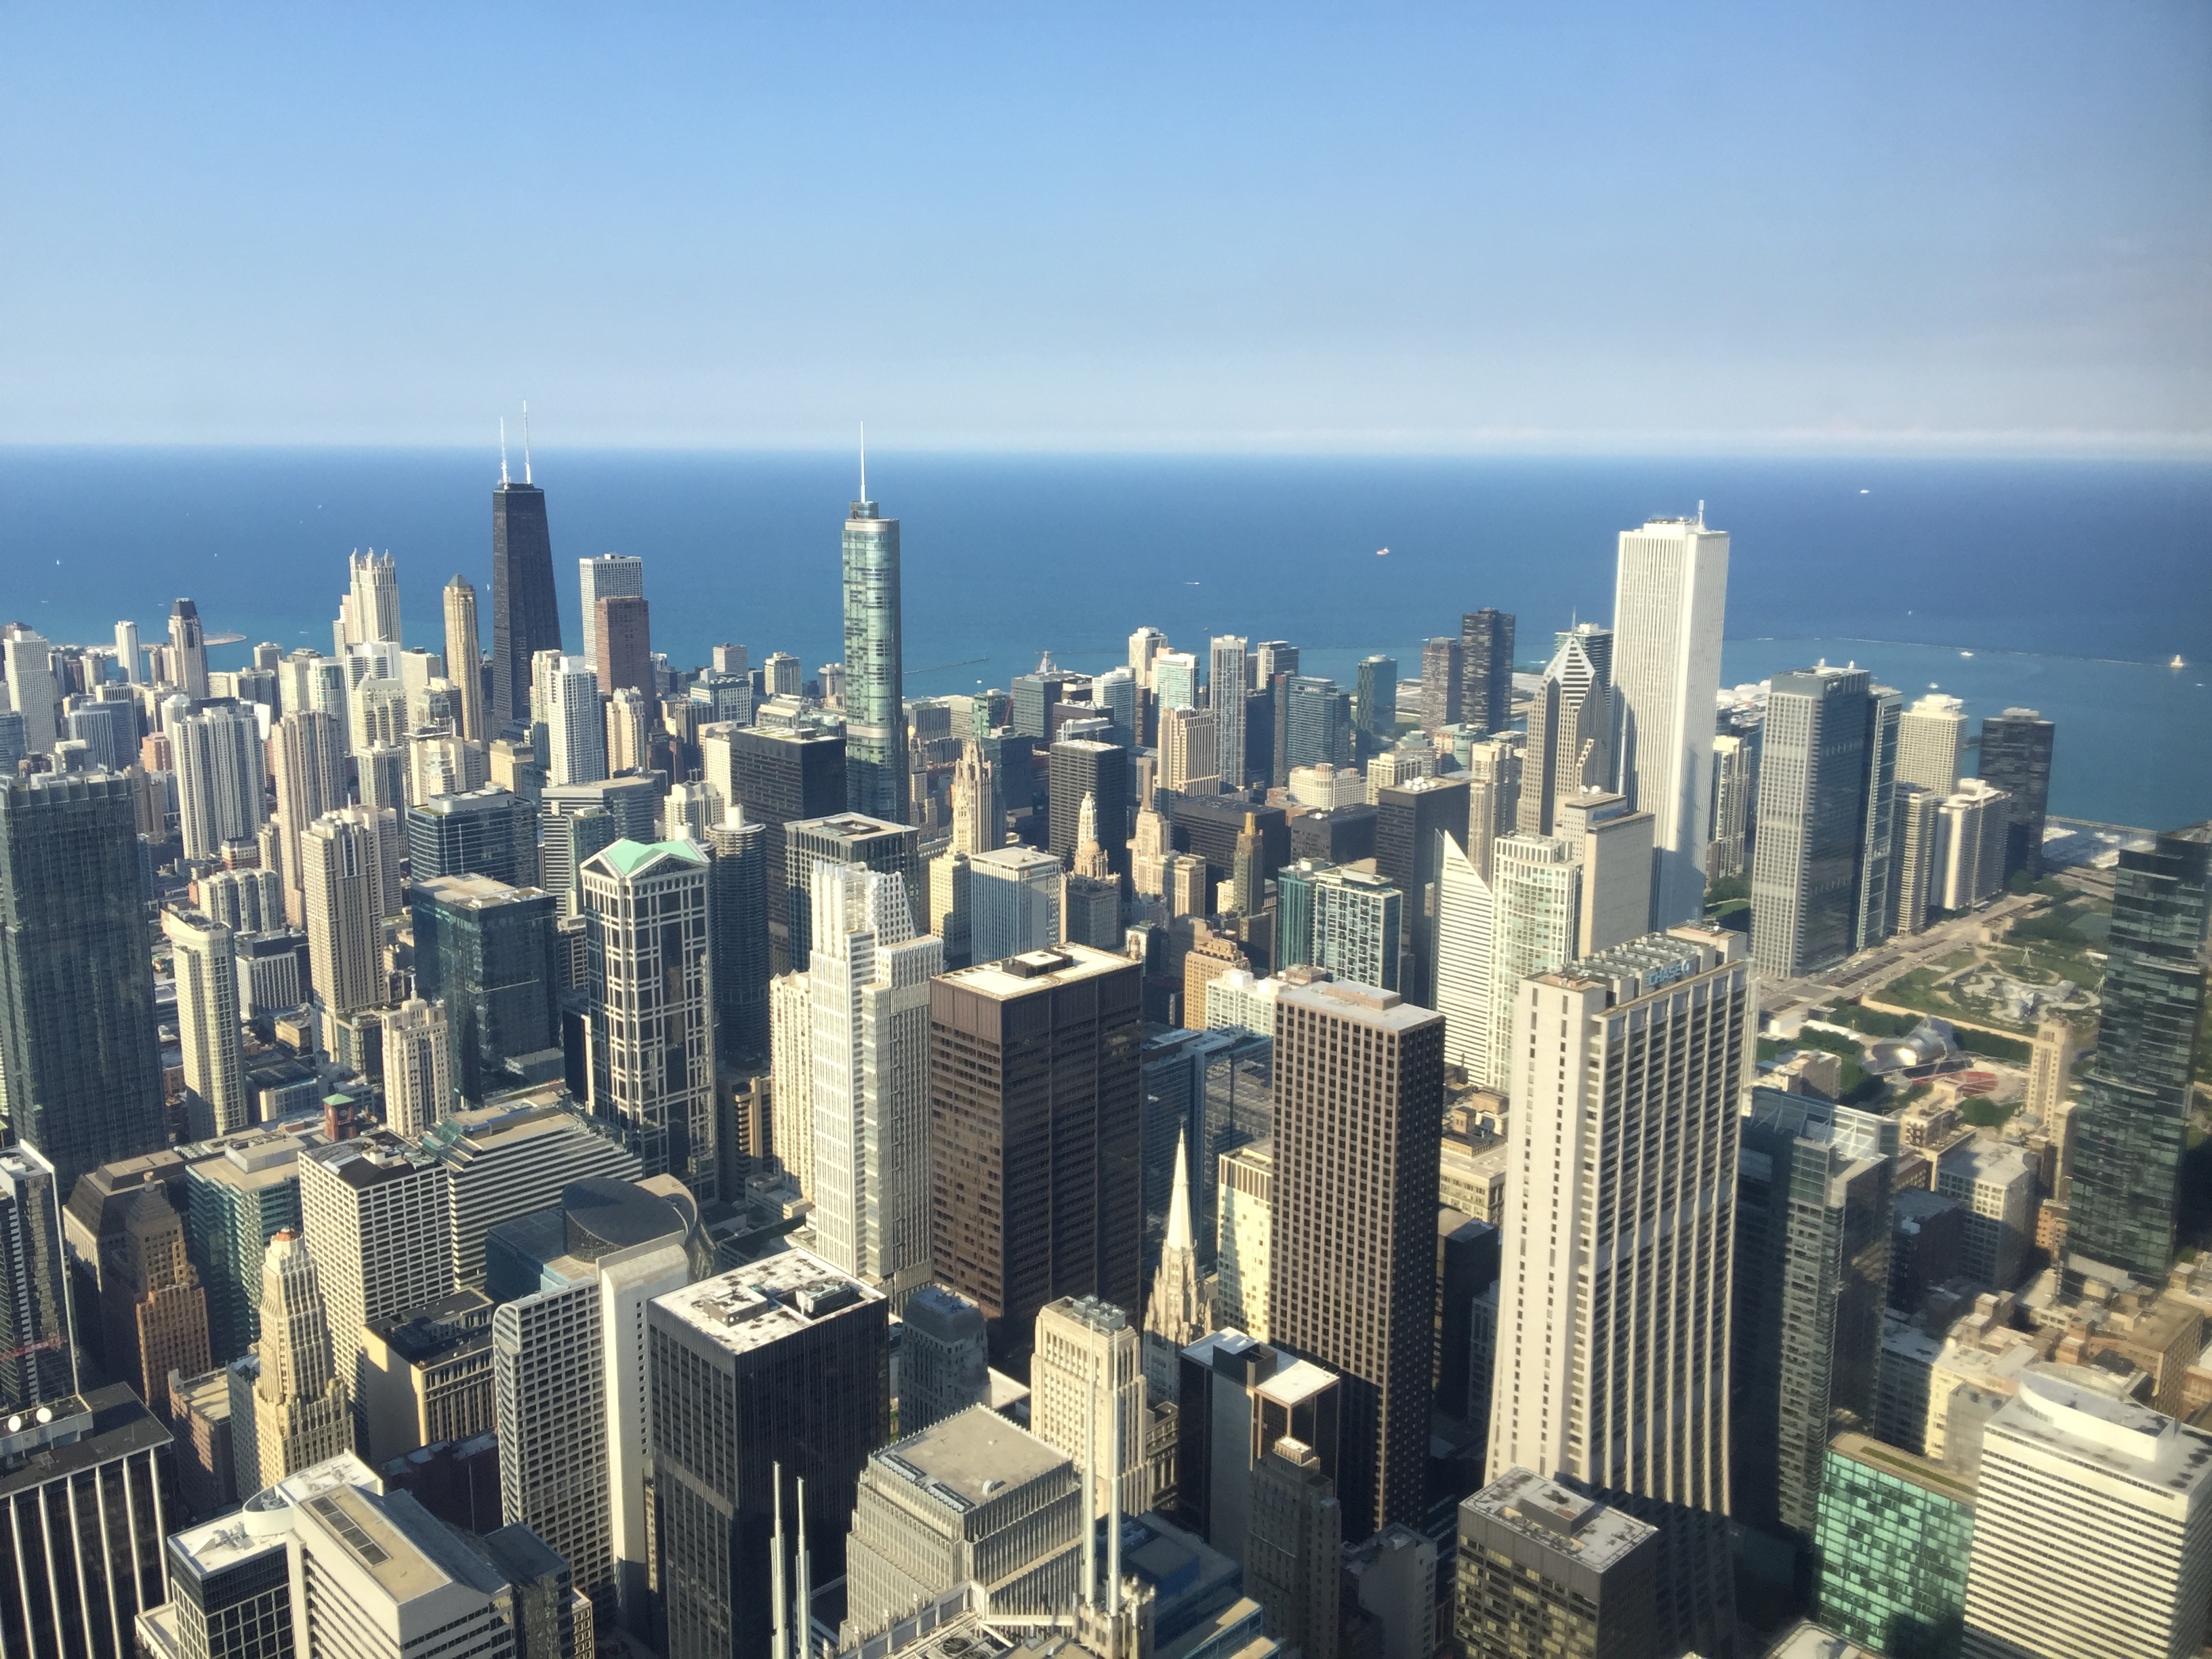
horizon, skyline, city, skyscraper, cityscape, downtown, tower, landmark, tower block, metropolis, neighbourhood, aerial photography, urban area, residential area, geographical feature, human settlement, atmosphere of earth, metropolitan area